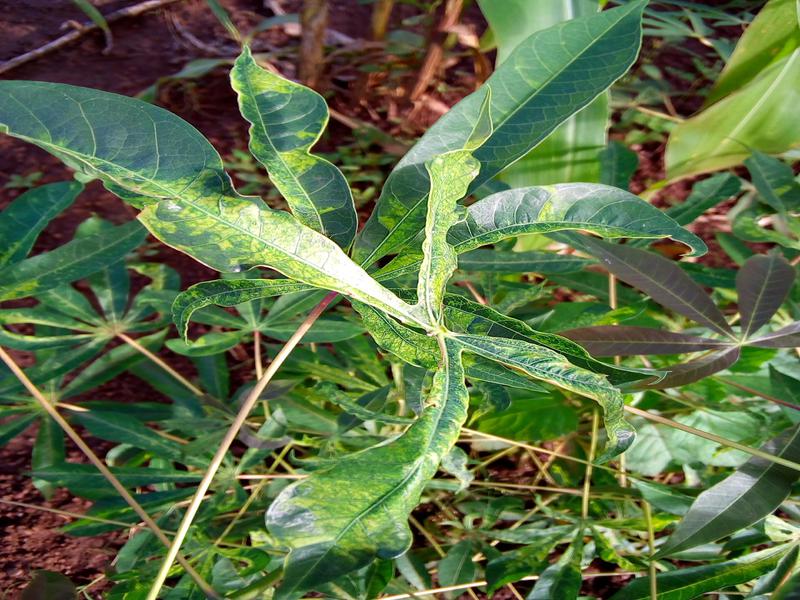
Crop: cassava
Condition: mosaic_disease